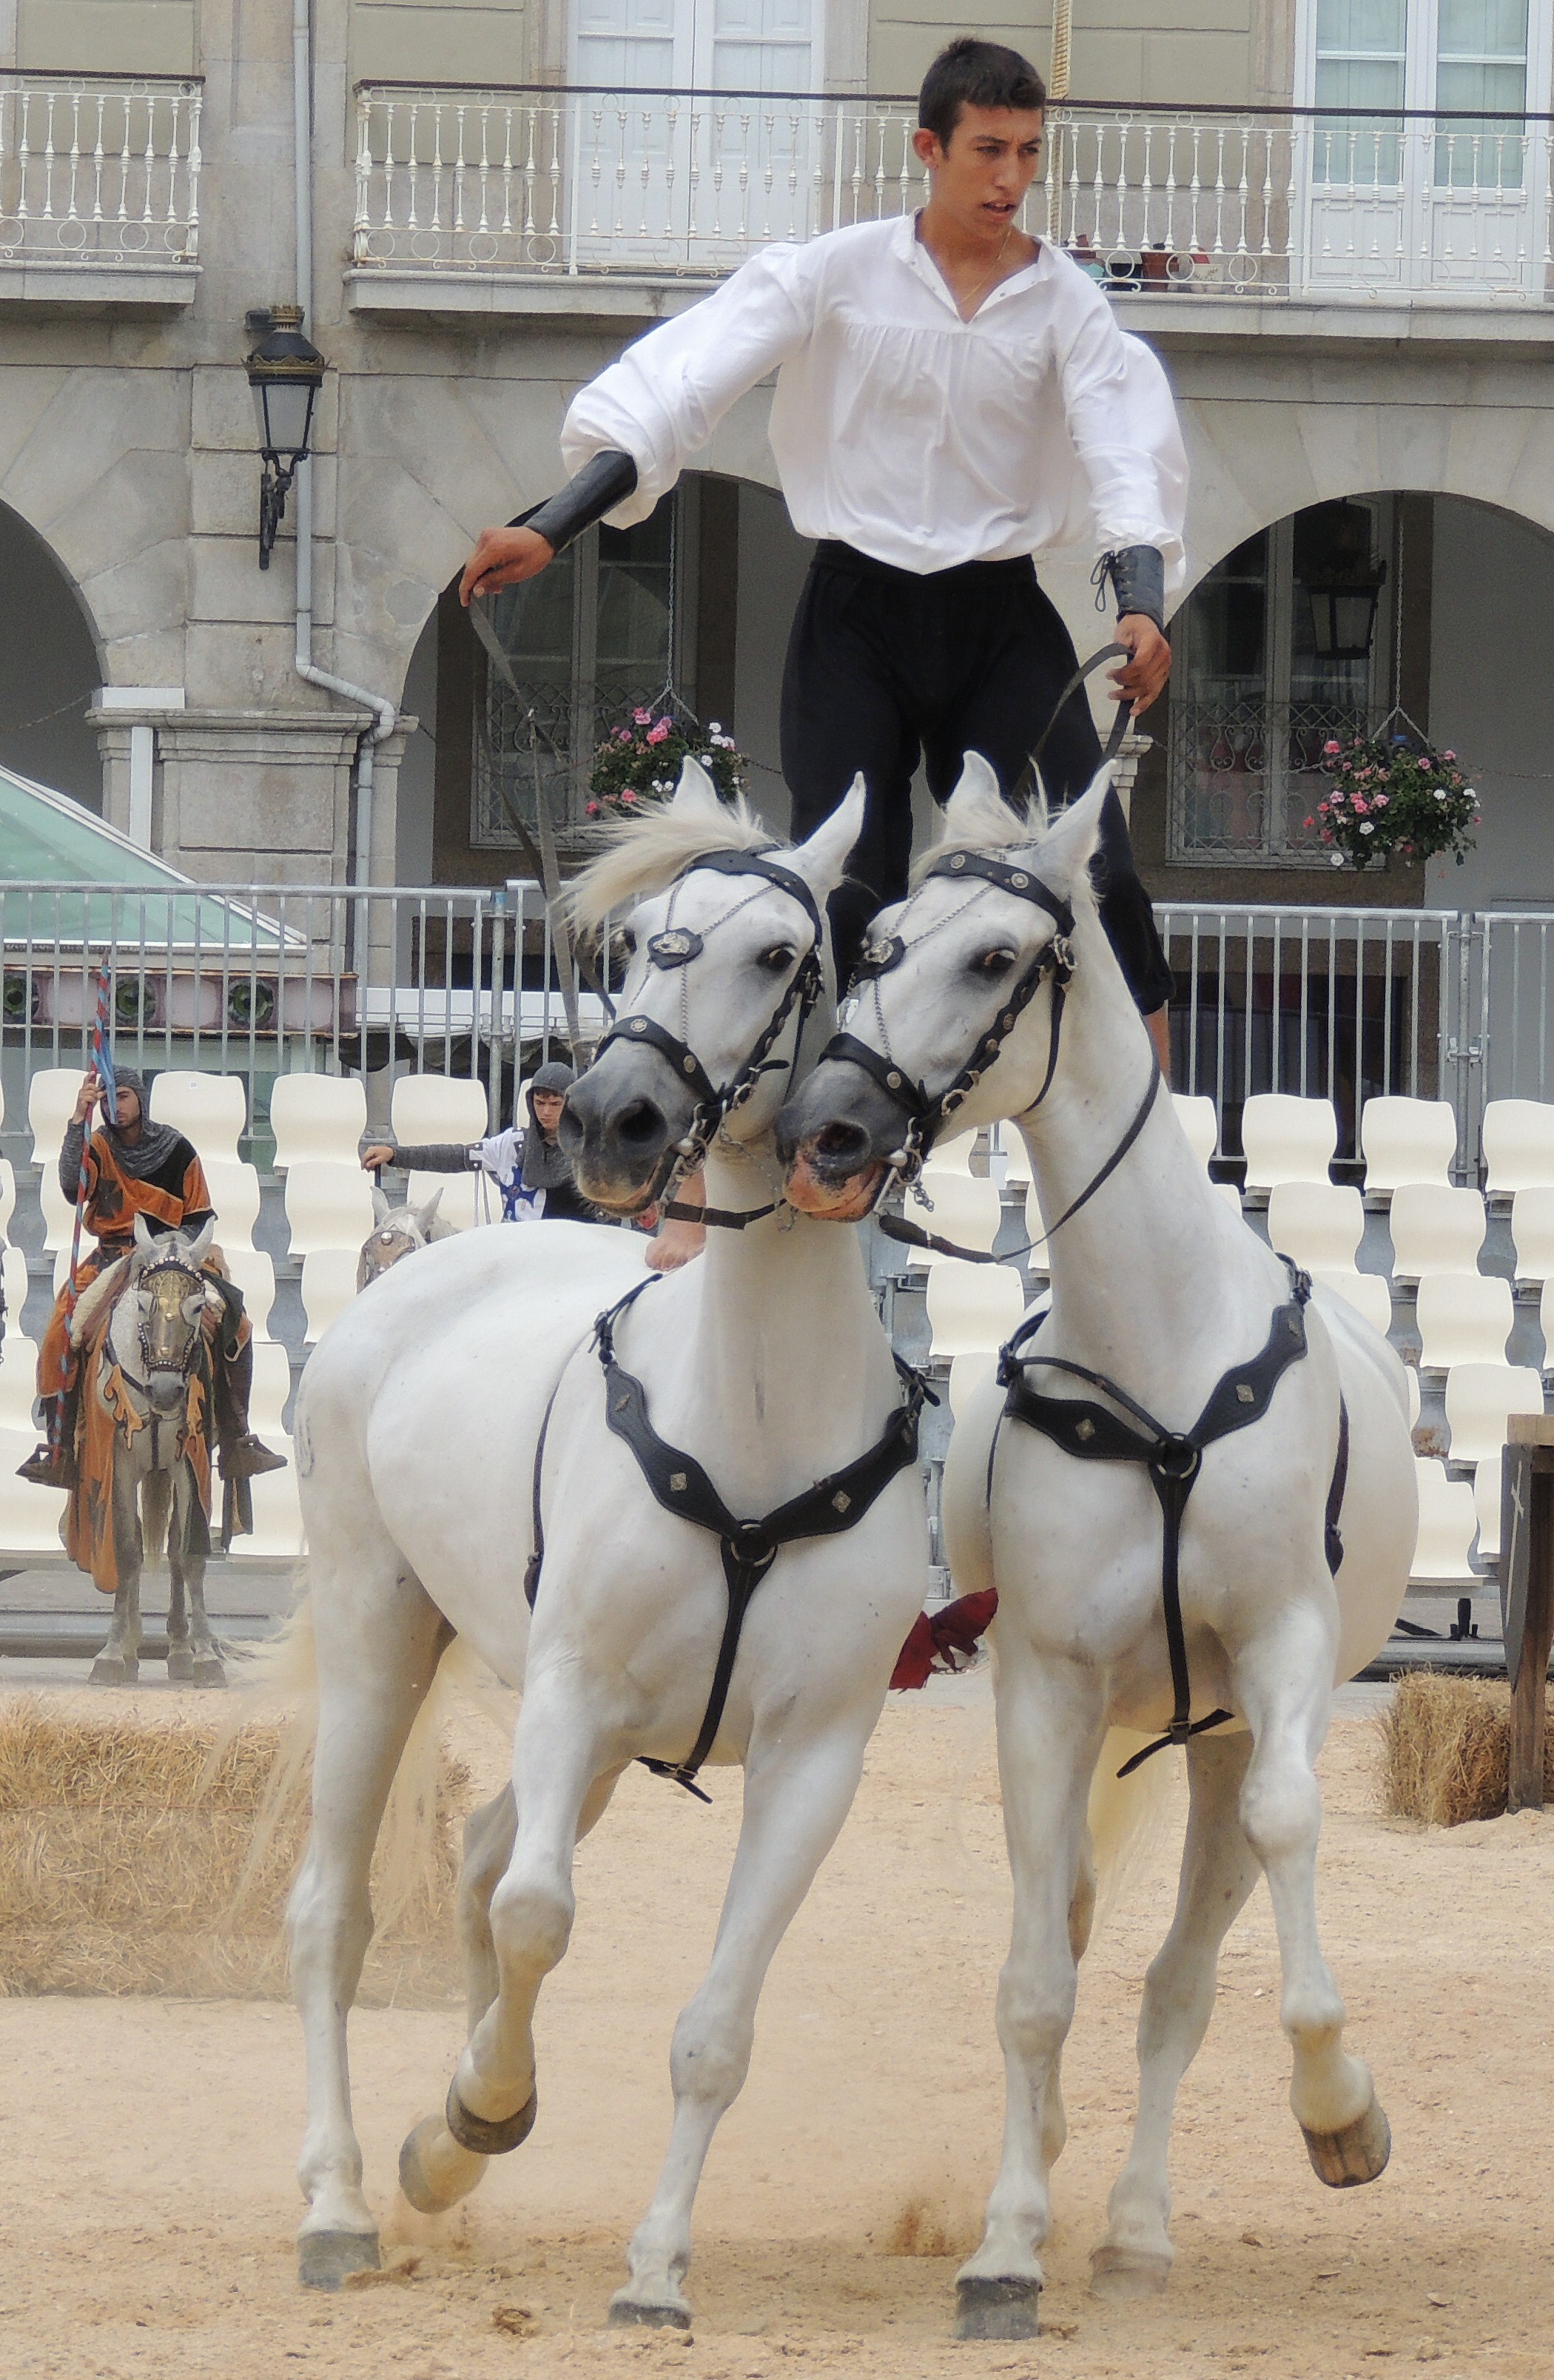
europe, horse, stallion, medieval, spain, espagne, sports, europa, gente, mare, galicia, caballos, feria, espana, animales, personas, galiza, xente, corunna, galice, feira, medievales, mediebal, lacoruna, western riding, acoru a, coru a, plazamariapita, espectaculo, equestre, actuaccion, equestrianism, dressage, horse like mammal, animal sports, english riding, equestrian sport, animal training